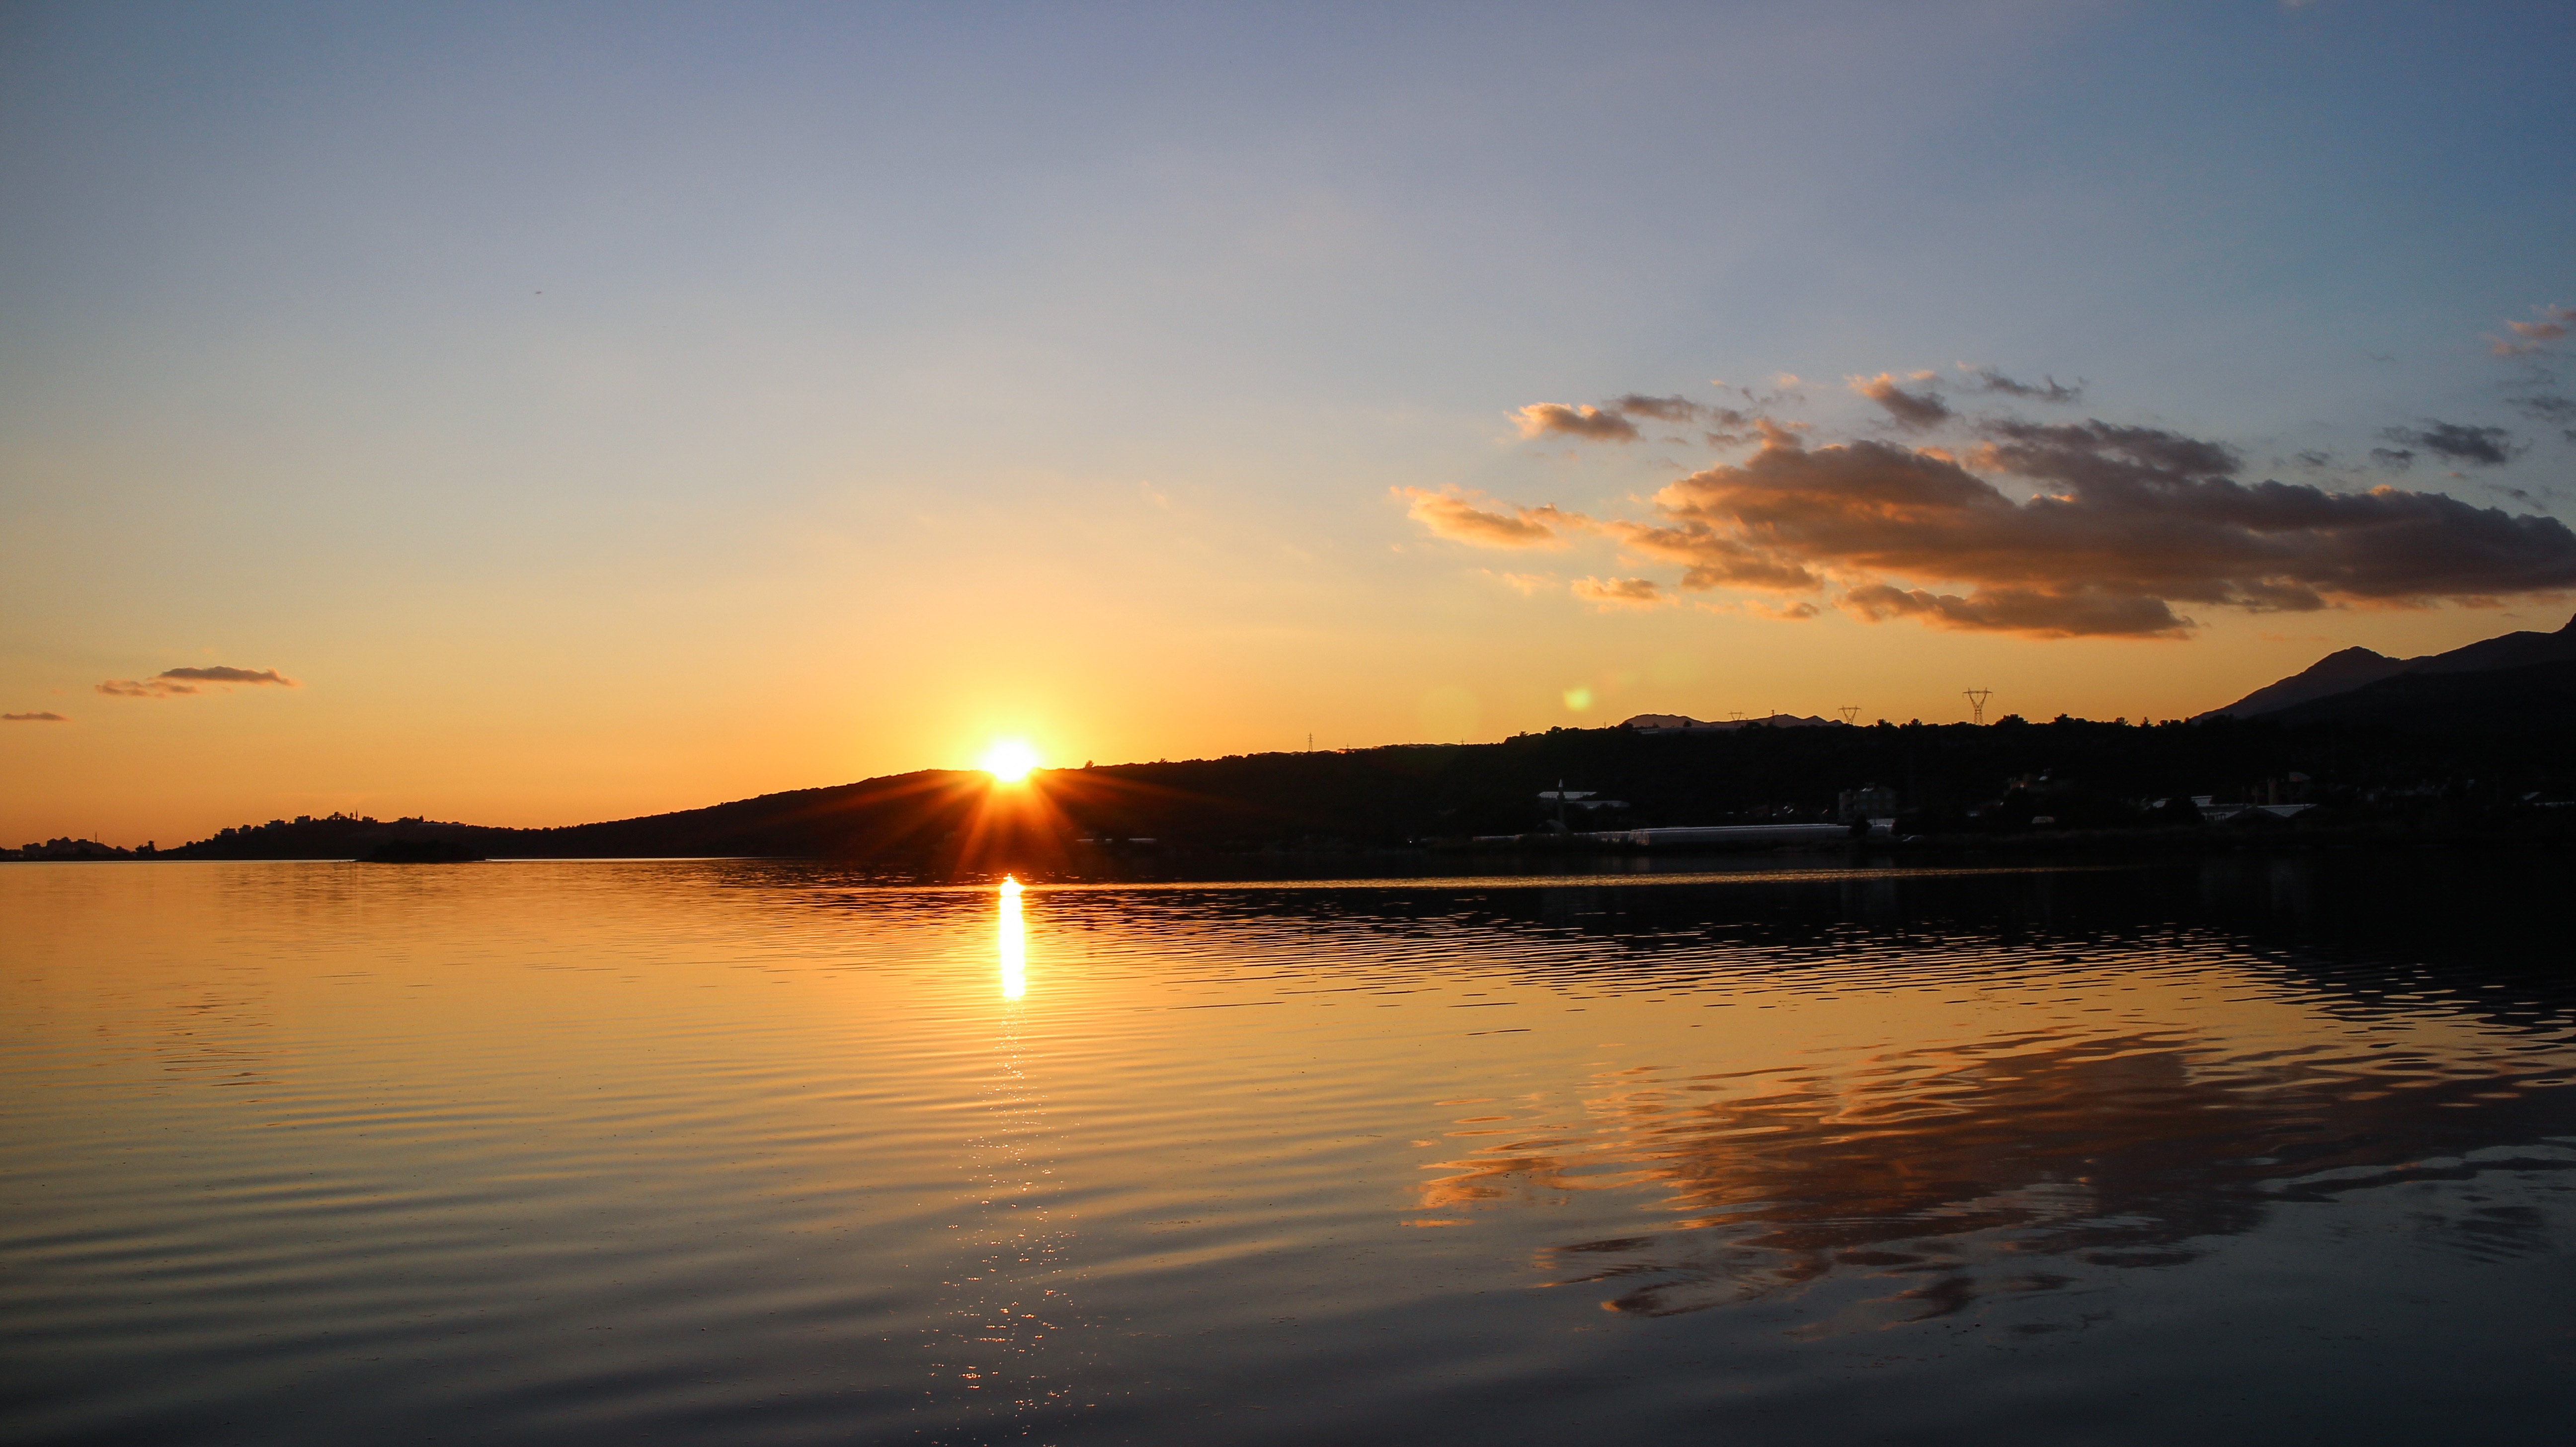
landscape, sea, water, nature, ocean, horizon, cloud, sky, sun, sunrise, sunset, sunlight, morning, lake, dawn, coastal, dusk, evening, orange, reflection, mediterranean, scenic, peaceful, seascape, calm, serene, bay, turkey, sundown, loch, afterglow, antalya, kas